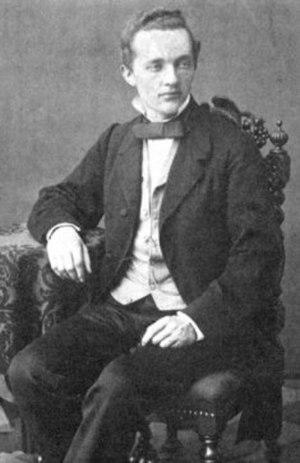
Louis Paulsen, né à Gut Nassengrund près de Blomberg, 15 janvier 1833 ; mort à Gut Nassengrund le 18 août 1891, parfois appelé Ludwig Paulsen ou Hermann Louis Paulsen, est un joueur d'échecs germano-américain.